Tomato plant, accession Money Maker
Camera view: bottom (45 deg); turntable rotation: 120 degrees
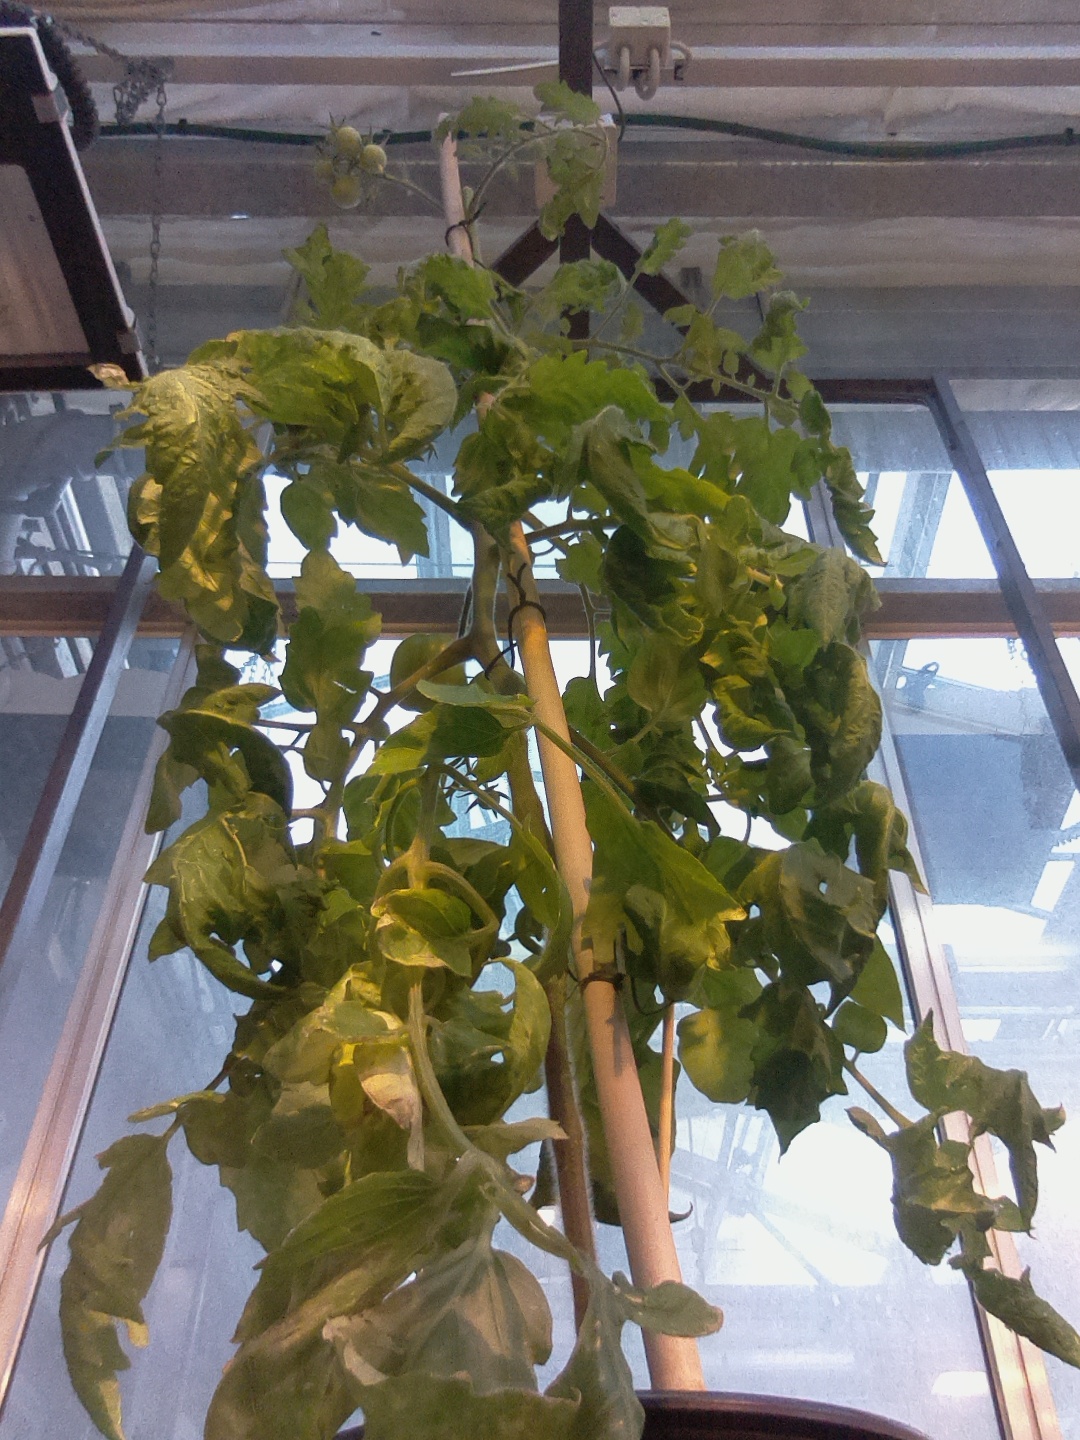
BBCH growth stage 79: 90% -100% of final fruit size